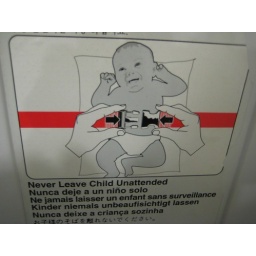
disturbing sign in Safeco Field restroom, on changing table